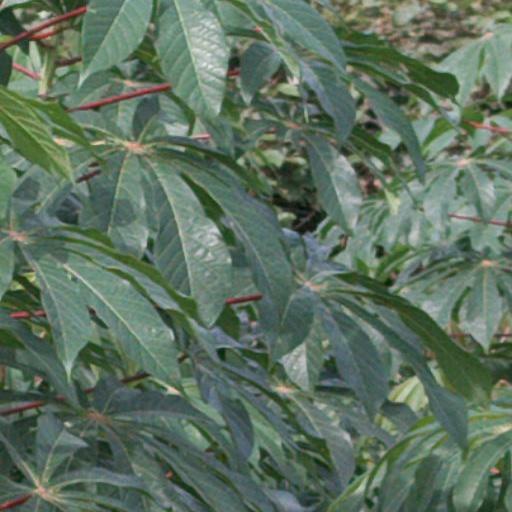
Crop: cassava